Stoke Ash

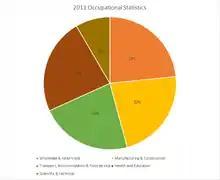
2011 employment statistics

The village of Stoke Ash consists of a church called All Saints, a village hall and green, a post office, a public house, and a boarding kennels and cattery named Quiet Acres. The A140 road divides the village in two. To the east of the A140 are most of the houses, the church, village hall, and post office, making this the main part of the village. The Baptist church and six additional homes are located to the north of the village. The primary school and the White Horse Inn are situated on the west side of the A140.